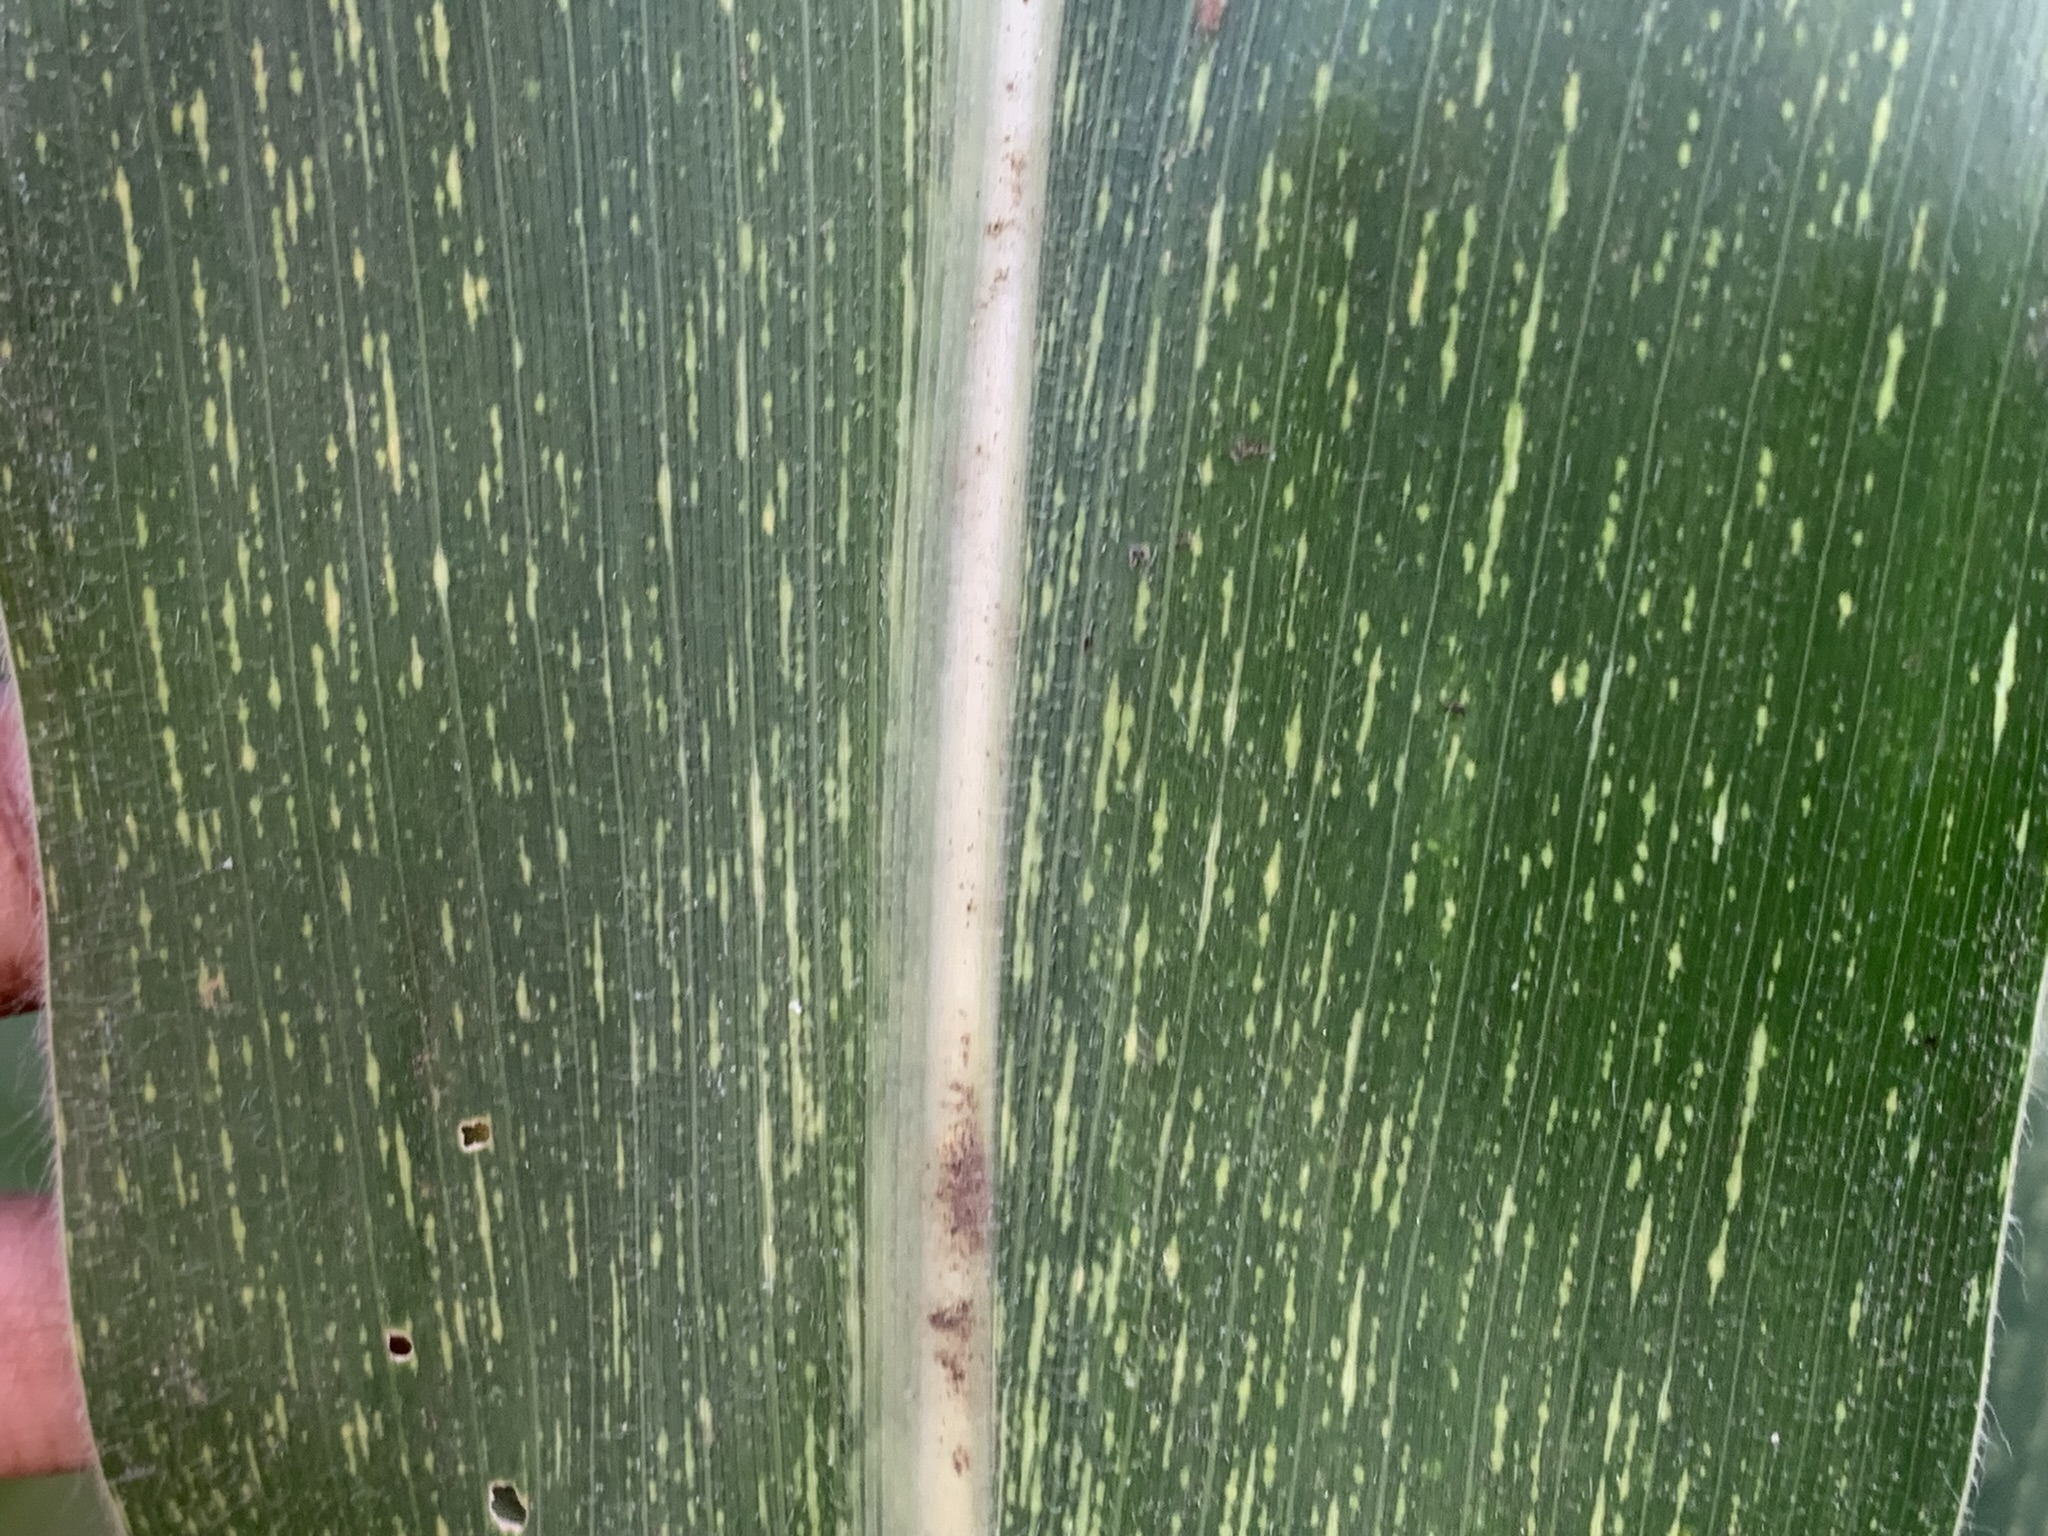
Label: MSV